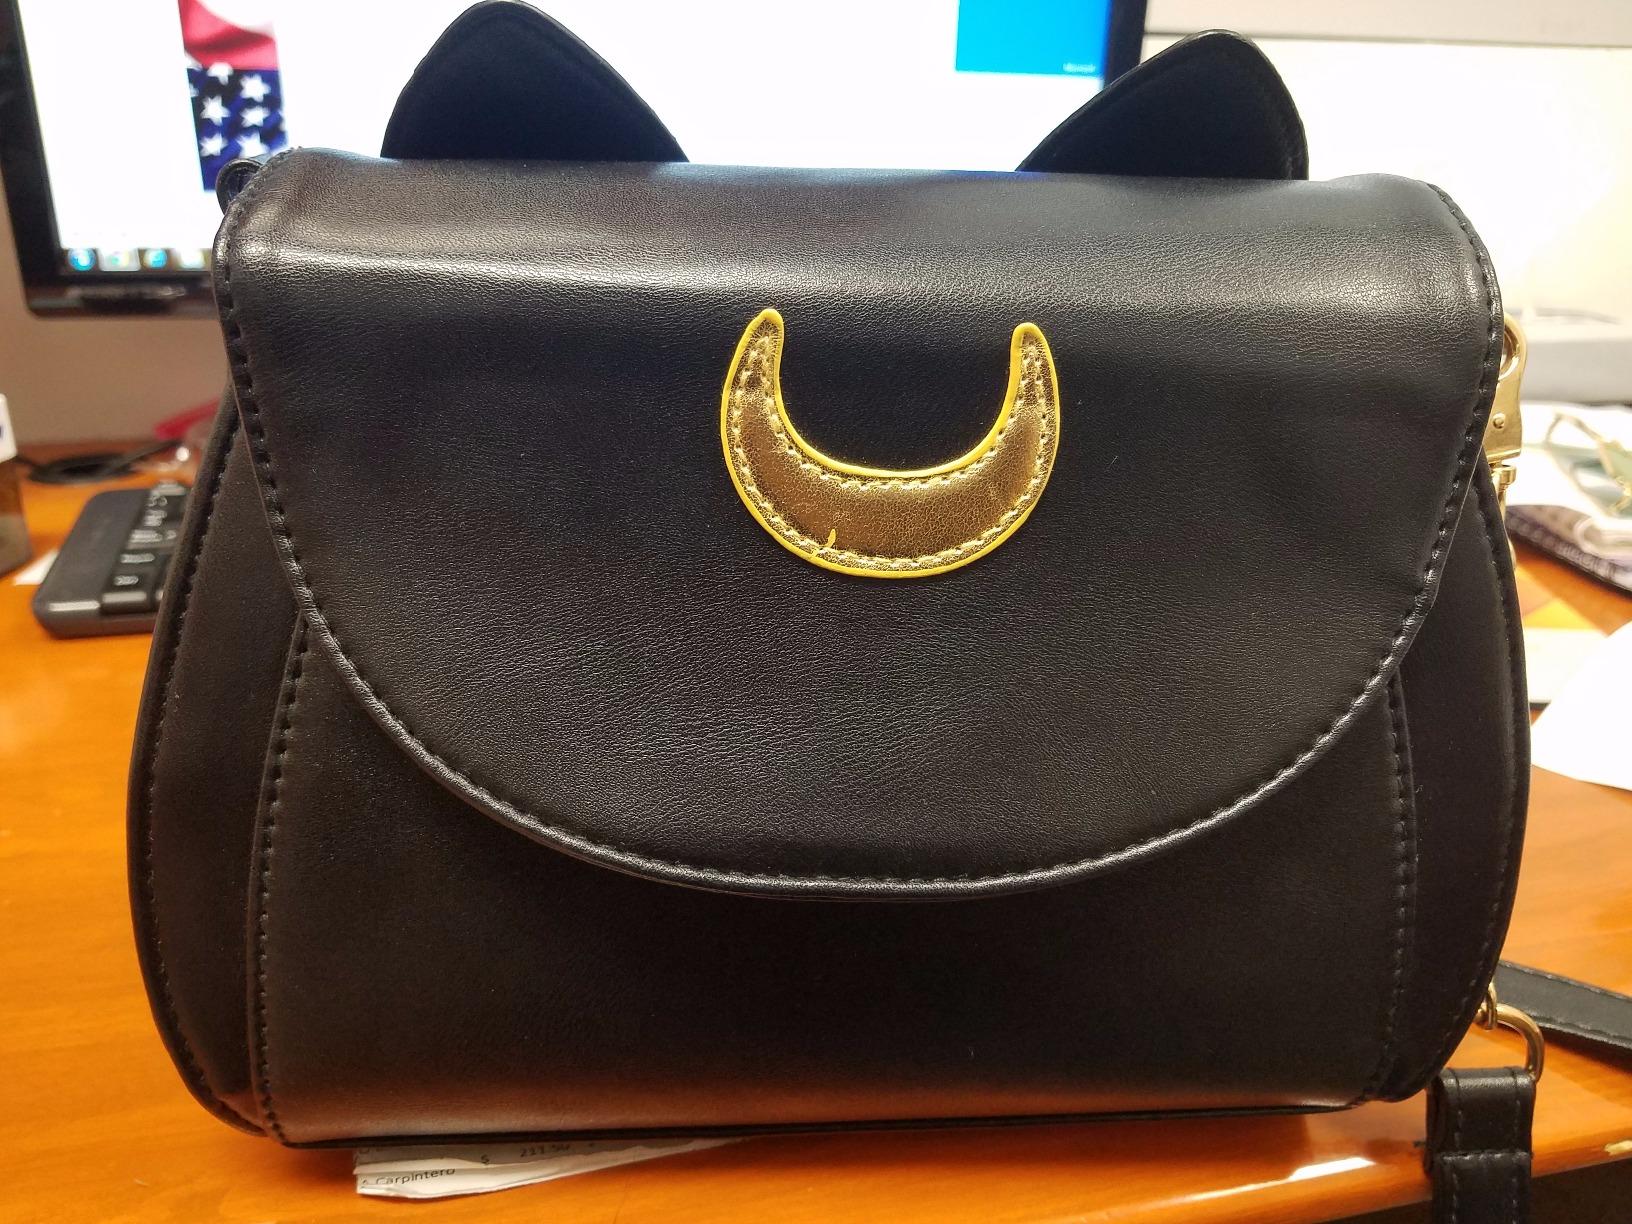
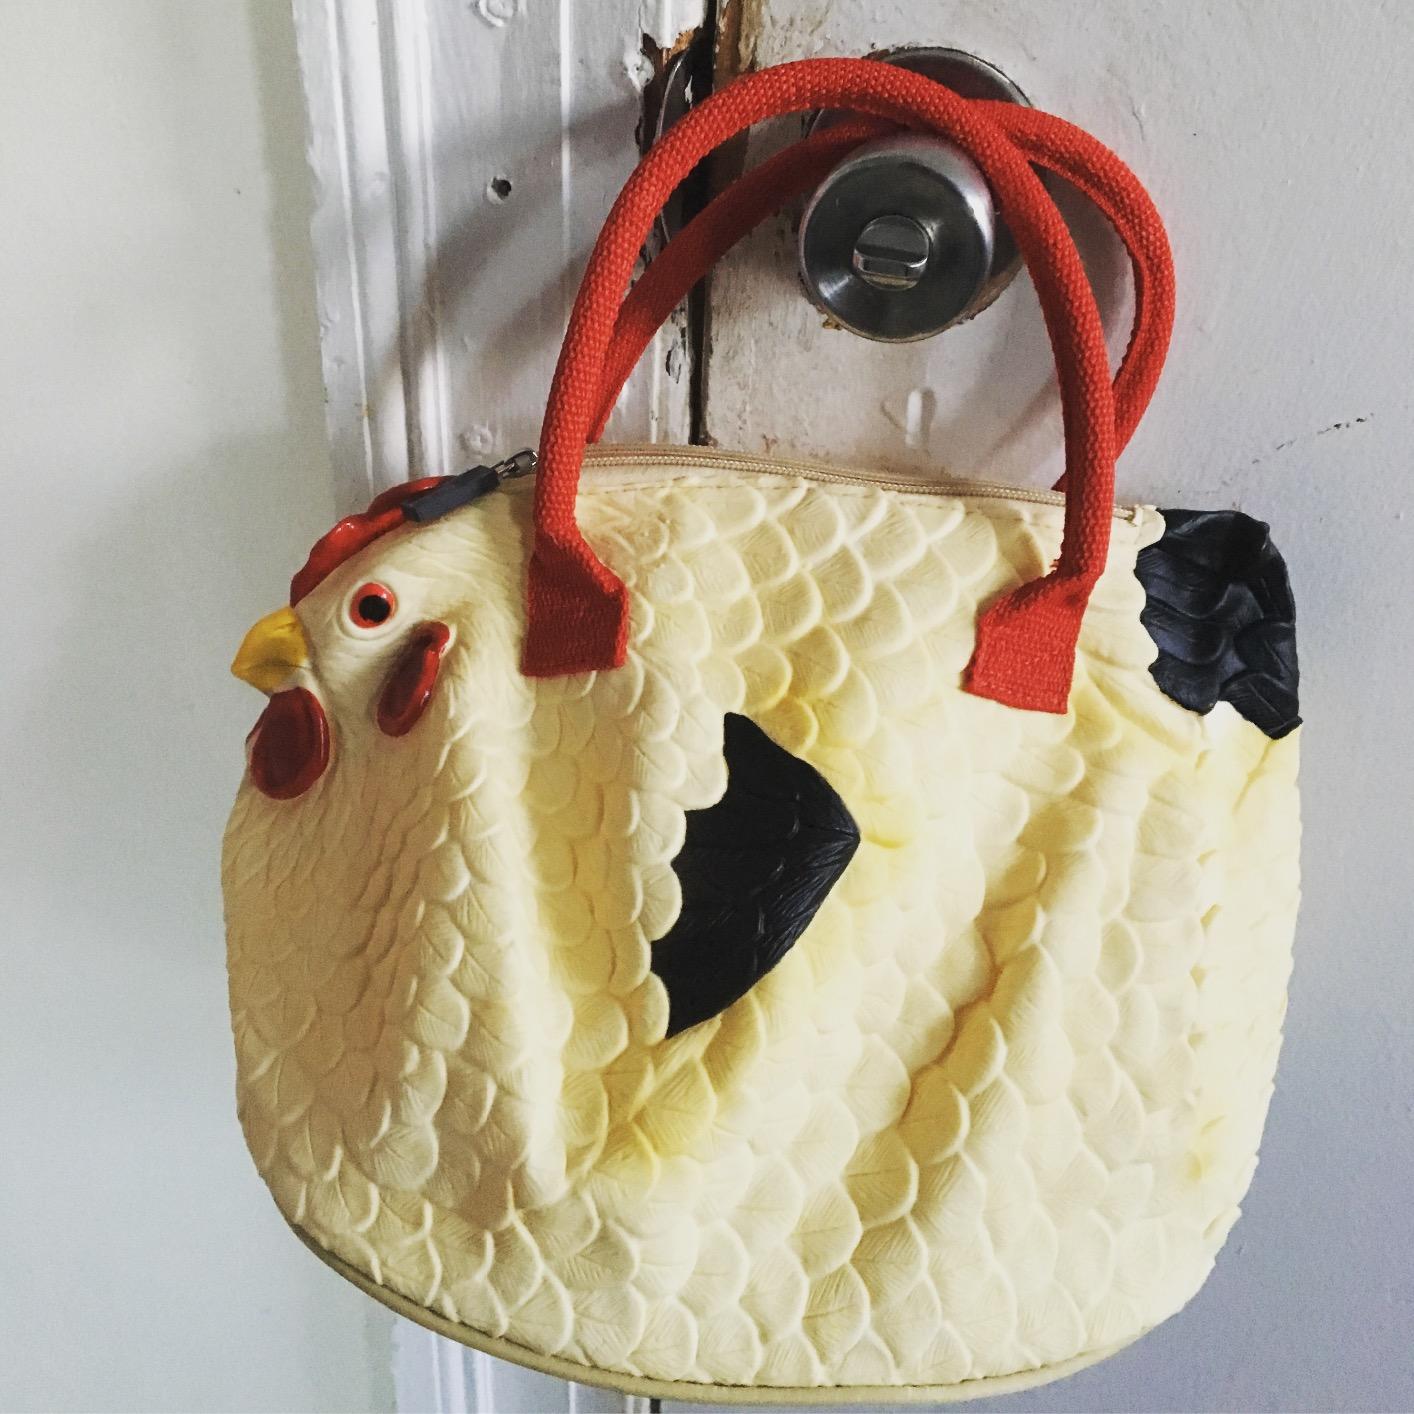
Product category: accessories_handbag
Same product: no